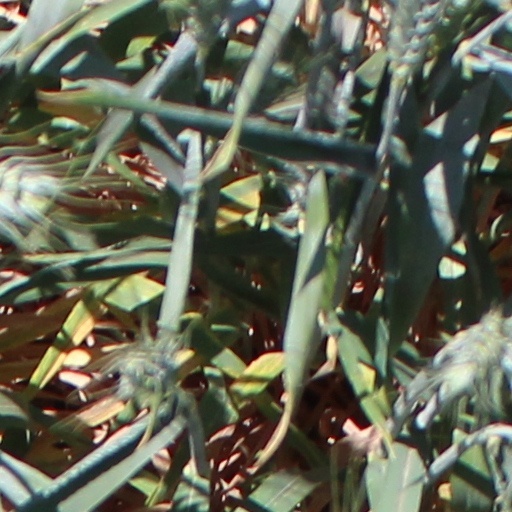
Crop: wheat